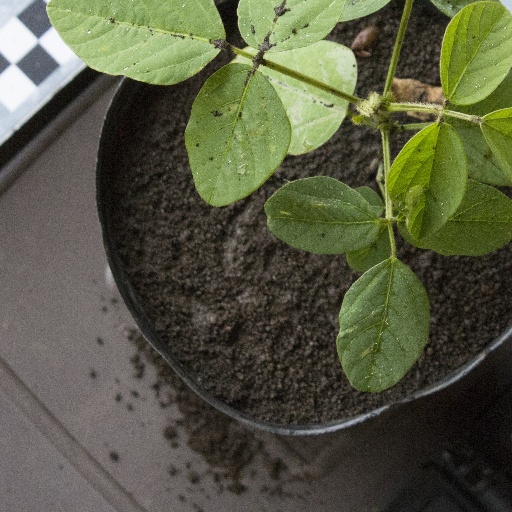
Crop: soybean